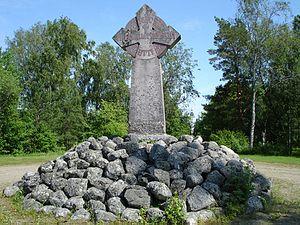
Le château de Korsholm, en finnois : Korsholman linna, en suédois : Korsholms slott également appelé Chrysseborg, est un château médiéval, situé à Vaasa en Finlande. Il a probablement été construit dans les années 1370. Il est possible que le château n'ait jamais été plus qu'une fortification en bois, entourée de douves. Vers la fin du XVIIIᵉ siècle, le château tombe en ruine et de nouveaux bâtiments sont construits sur le monticule, entraînant la destruction de ce qui reste du chateau. De nos jours, il n'en reste plus qu'un petit monticule.